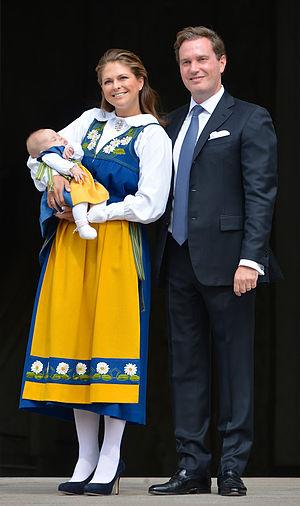
Princesse Madeleine de Suède et Christopher O'Neill sur la Journée nationale de Juin 6, 2014 arc sud du Palais Royal.